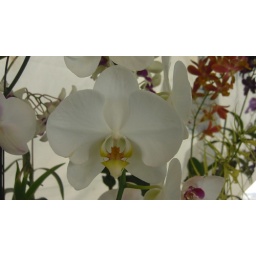
pretty in white, same flowers as the pink ones but just in white.